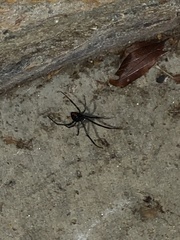
Species: Lactrodectus_hesperus